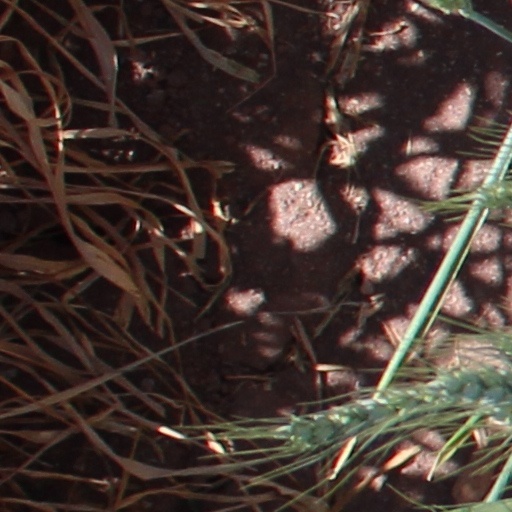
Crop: wheat